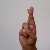
The image shows a hand gesture representing the letter 'R' in Indian Sign Language.